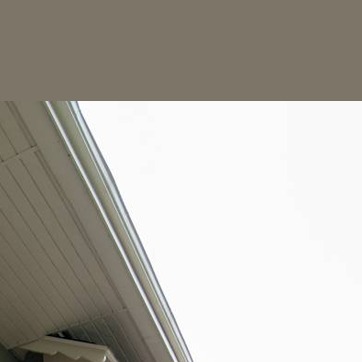
Material: sky